Georg von Boeselager

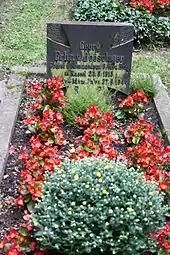

Boeselager's younger brother, Philipp von Boeselager, later claimed that he and his brother began marching their columns on Berlin on 20 July, in support of the plot, but hearing of the plot failure, turned around and thus were not implicated in the plot. In a review of the book written by Philipp about their experiences in the resistance to Hitler, the historian István Deák expressed doubts whether Philipp's claimed cavalry ride west actually took place, but concluded of Georg and the other co-conspirators involved in the plot: